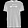
Label: T - shirt / top